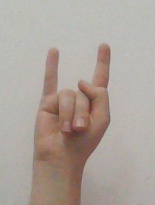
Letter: la